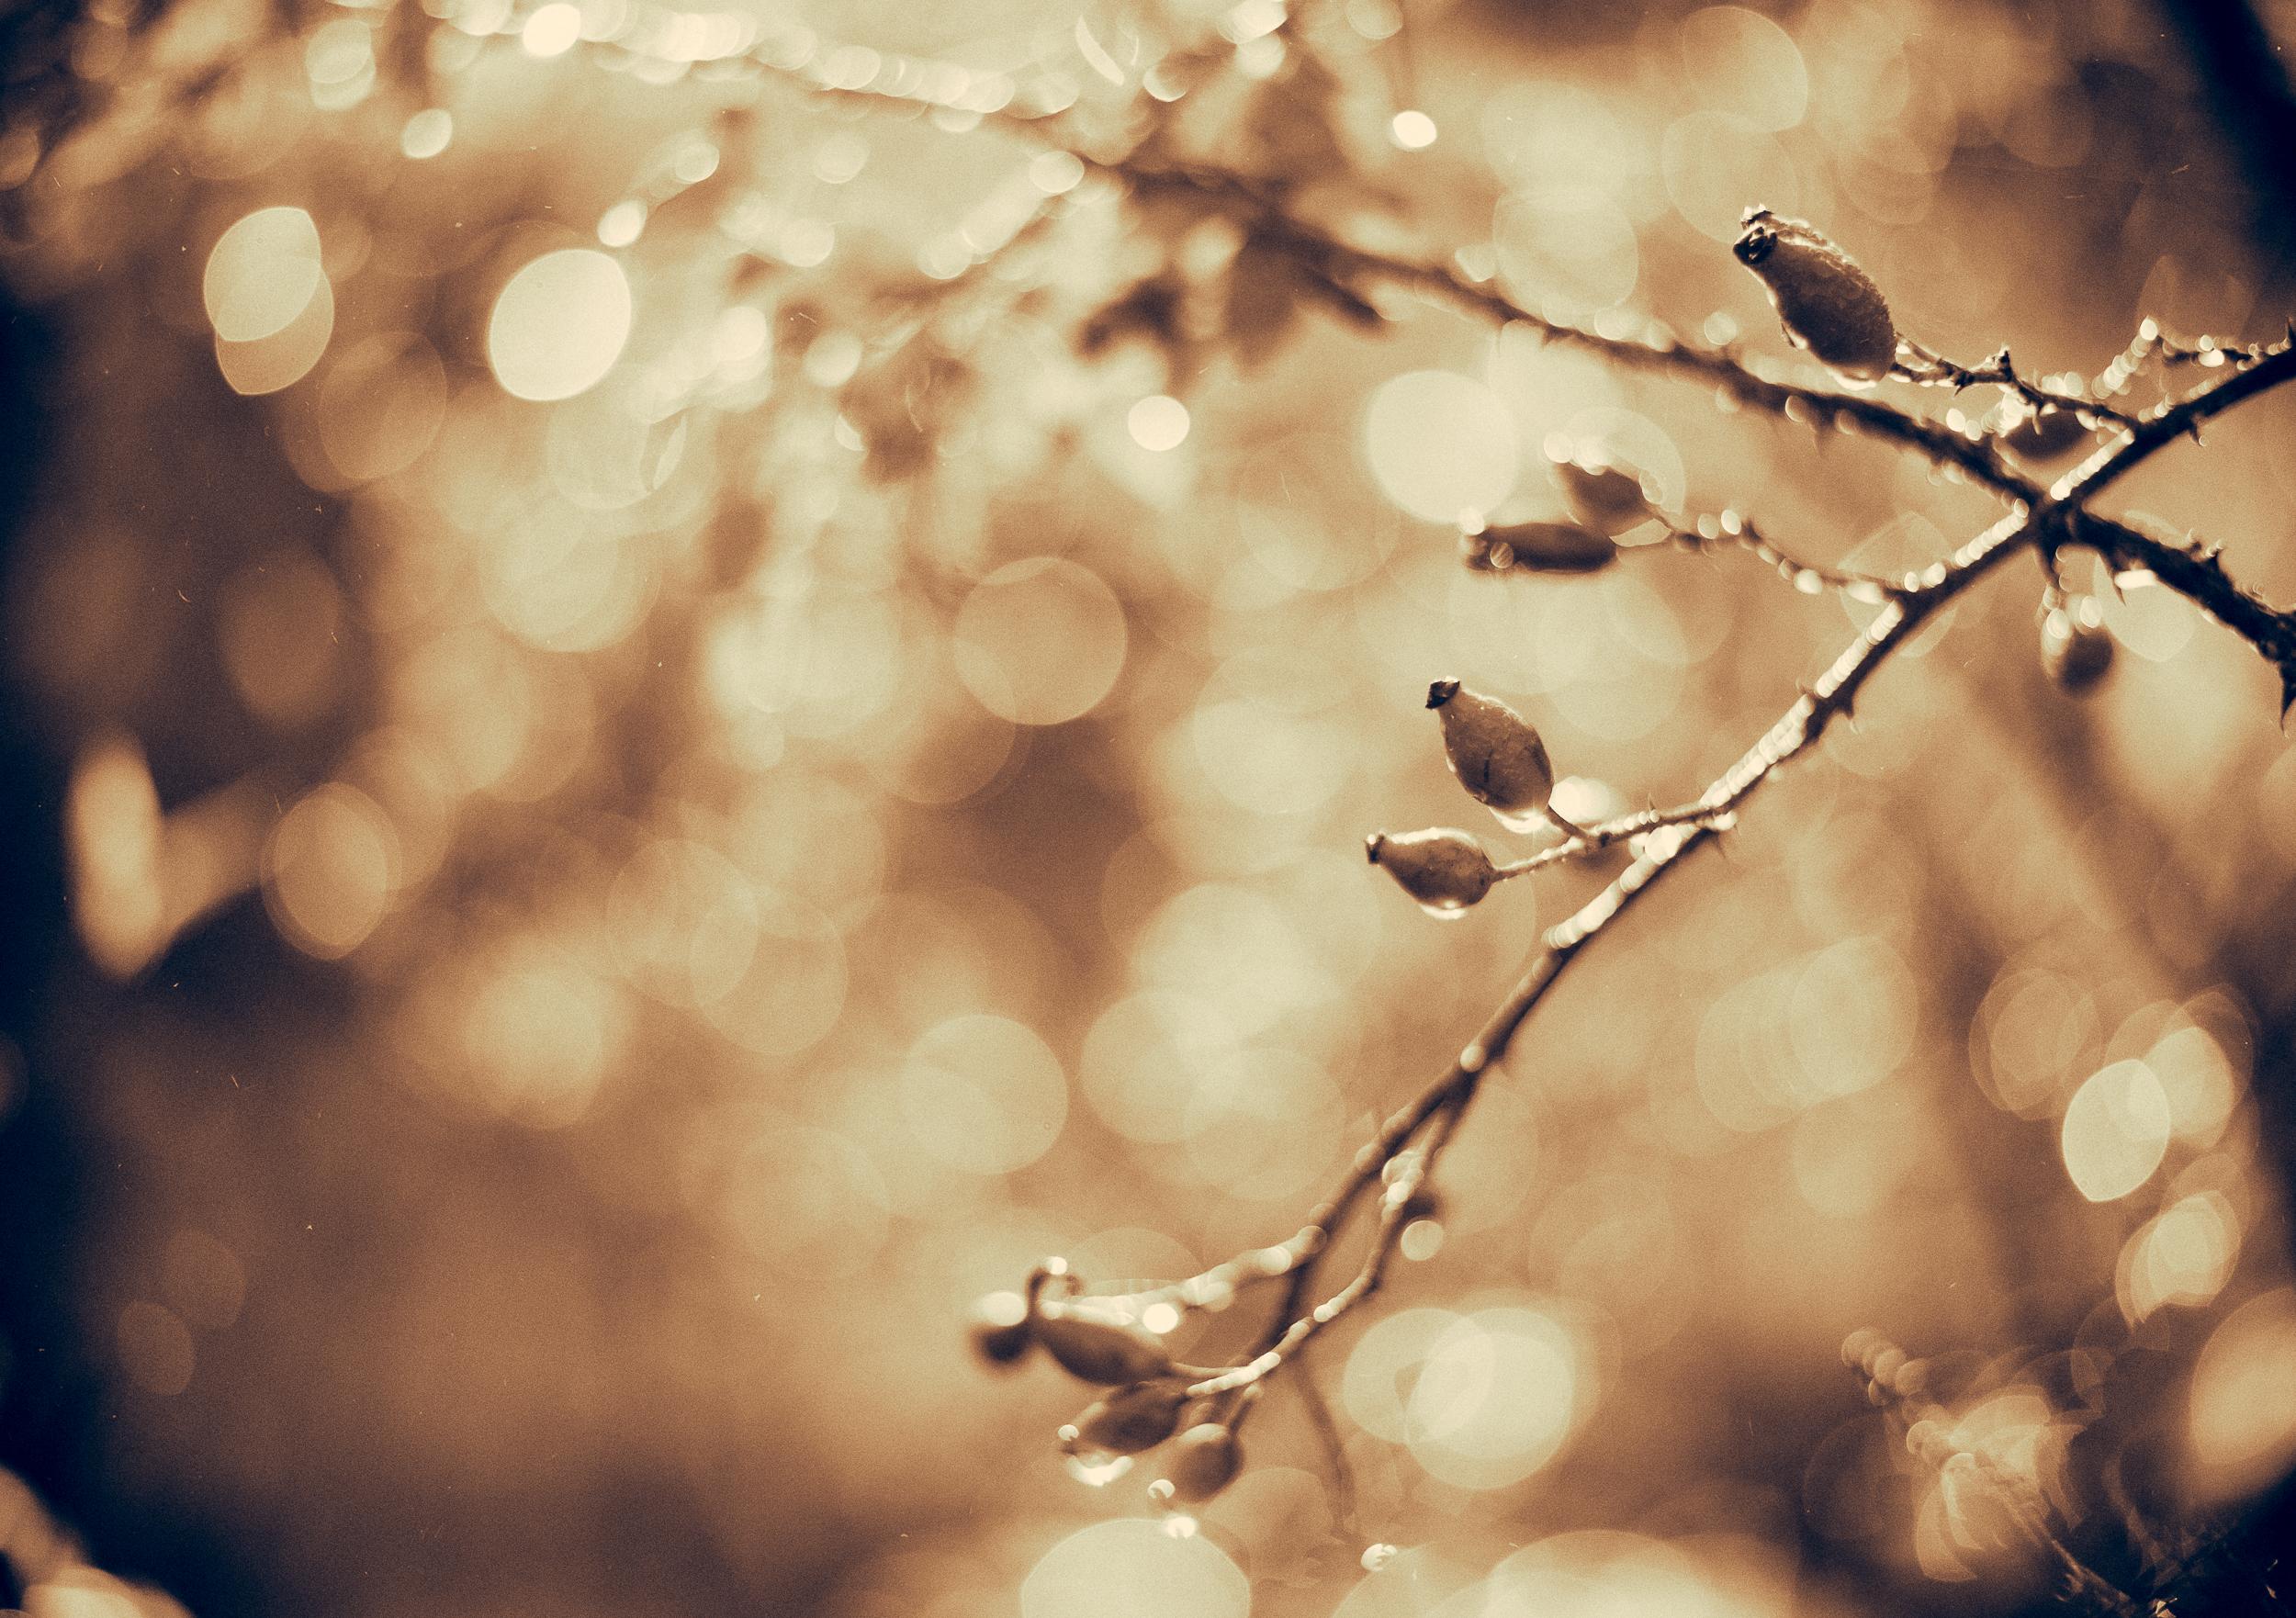
tree, nature, branch, blossom, winter, light, plant, photography, sunlight, morning, leaf, flower, france, europe, spring, reflection, autumn, nikon, season, twig, close up, 2015, nikkor, curuyann, riezlaromaine, d750nikon, freezing, macro photography